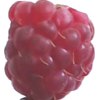
Label: raspberry